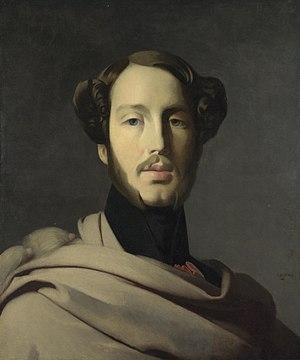
Terre à proximité de la Normandie, le Chartrain a été au cours des IXᵉ et Xᵉ siècles secoué par les invasions et guerres normandes, notamment en 858 et en 911. Pour fixer les populations normandes et mettre ainsi un terme au saccage des terres du royaume, Carloman fait le chef viking Hasting « comte de Chartres » en 882, après l’avoir battu. Sitôt comte, Hasting vend sa possession en 886.
Le titre de duc d'Orléans est un titre féodal initialement créé en 1344 par le roi Philippe VI de France pour son second fils, Philippe. Lorsqu'il était disponible, le duché d'Orléans était traditionnellement donné en apanage au premier fils cadet du roi de France. En tout, dix fils cadets de rois de France ont été titrés duc d'Orléans, mais seulement six ont reçu effectivement la jouissance de ce fief.